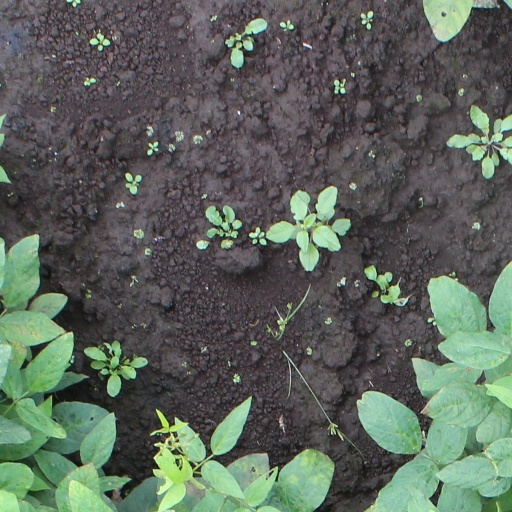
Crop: soybean